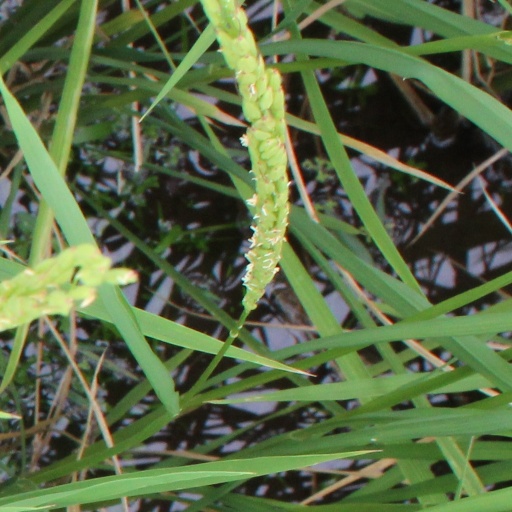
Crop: rice